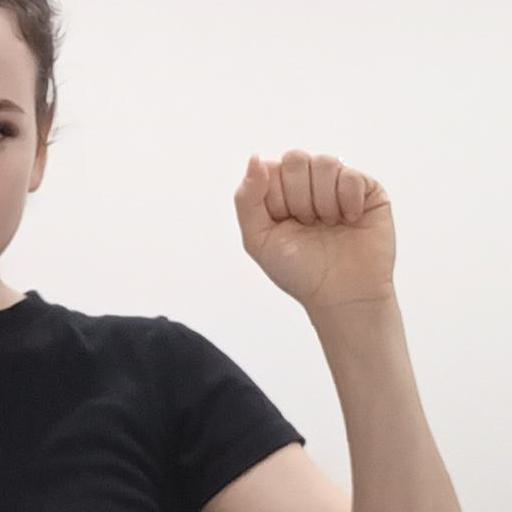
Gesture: fist